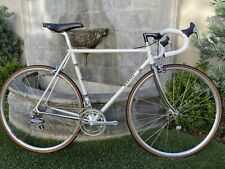
Vehicle type: Bikes